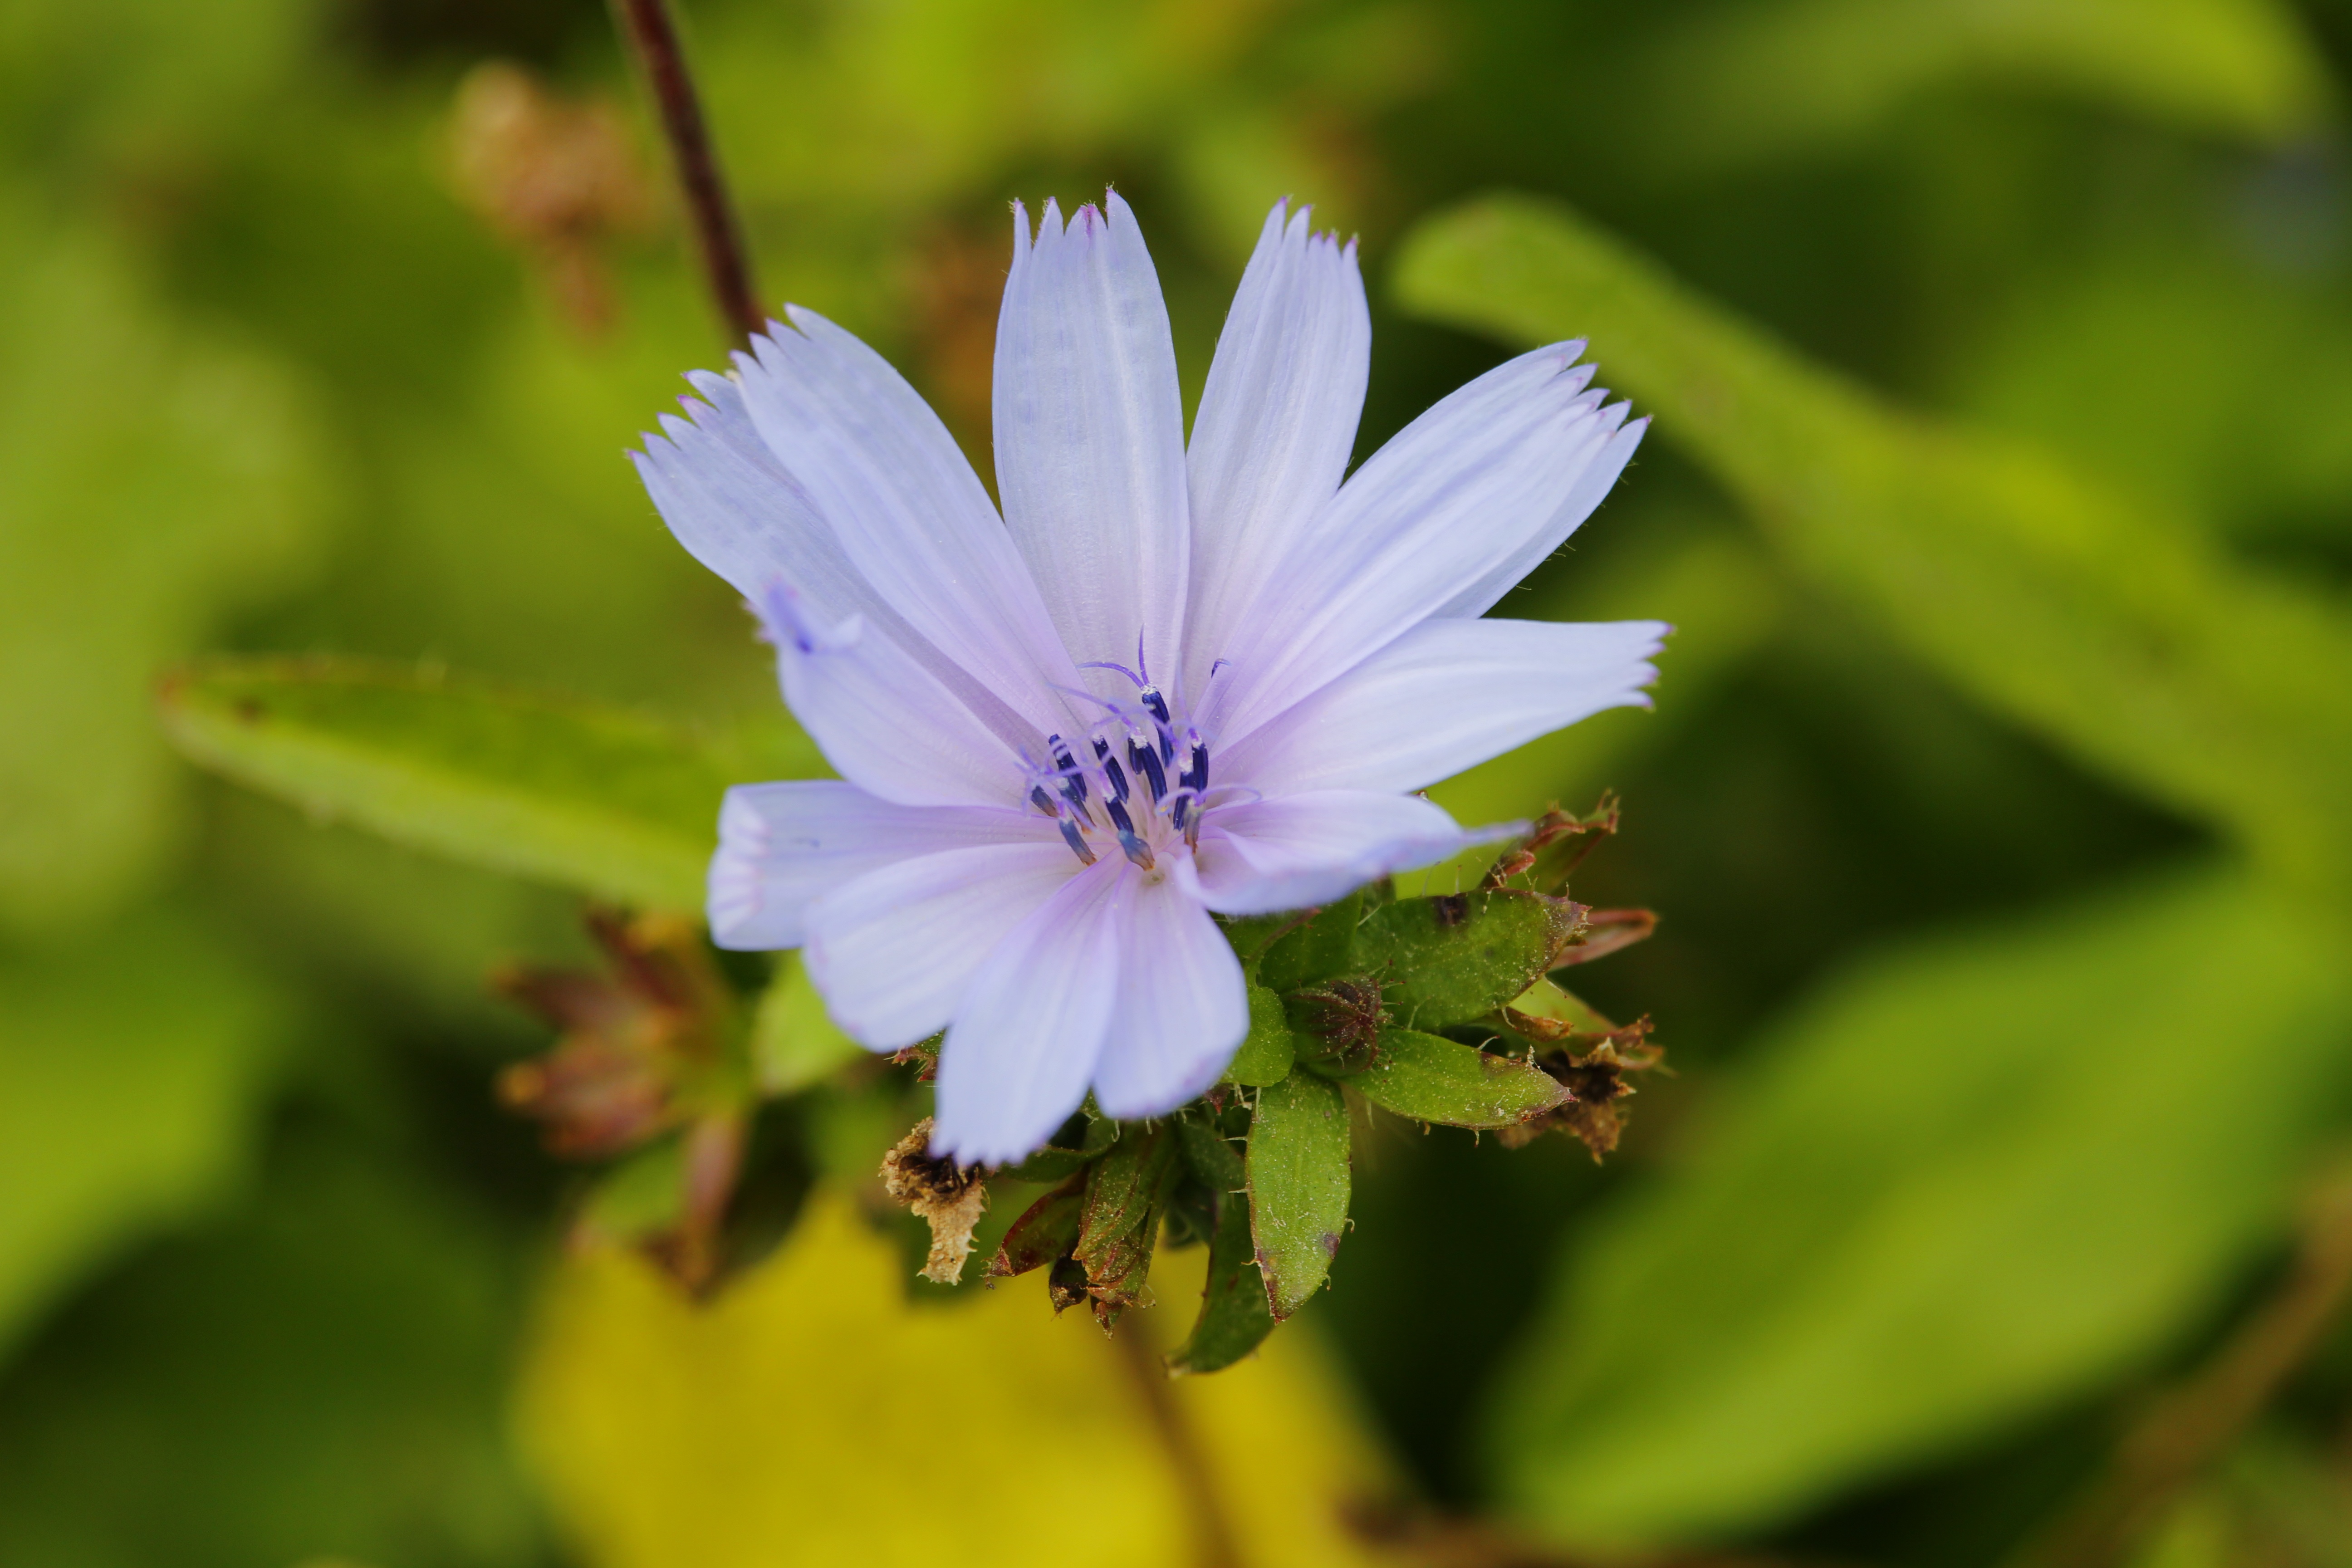
nature, blossom, plant, photography, leaf, flower, petal, bloom, summer, floral, aroma, spring, produce, natural, fresh, botany, colorful, garden, flora, wildflower, flower field, close up, background, violet, beautiful, valentine, flower nature, flower meadow, flower image, flower view, flower close up, flower dew, spring flower, chicory, meadow flower, macro photography, flower postcard, petal flower, fresh flower, flowering plant, plant stem, land plant